Federal government of the United States

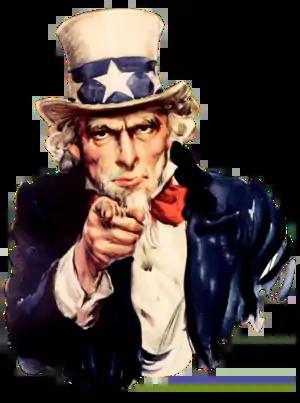
Uncle Sam, a common personification of the U.S. federal government, depicted in an early 20th century illustration

The Constitution grants numerous powers to Congress. Enumerated in Article I, Section 8, these include the powers to levy and collect taxes; to coin money and regulate its value; provide for punishment for counterfeiting; establish post offices and roads, issue patents, create federal courts inferior to the Supreme Court, combat piracies and felonies, declare war, raise and support armies, provide and maintain a navy, make rules for the regulation of land and naval forces, provide for, arm and discipline the militia, exercise exclusive legislation in the District of Columbia, regulate interstate commerce, and to make laws necessary to properly execute powers. Over the two centuries since the United States was formed, many disputes have arisen over the limits on the powers of the federal government. These disputes have often been the subject of lawsuits that have ultimately been decided by the United States Supreme Court.